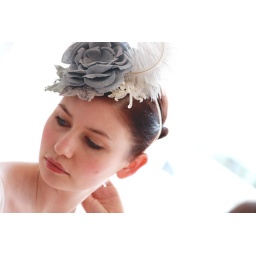
Handmade blue flower and feather hat: Twigs &amp;amp; Honey by Myra Callan. Wedding dress: Elizabeth Dye. Model: Anna Adams